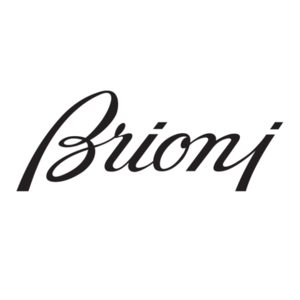
Brioni', fondée en 1945 à Rome par le tailleur Nazareno Fonticoli et l'entrepreneur Gaetano Savini, est une société de confection italienne spécialisée dans la fabrication, la distribution et la vente de costumes de luxe faits à la main, dont le siège se trouve à Penne, dans les Abruzzes.